Indian Air Force Test Pilot School

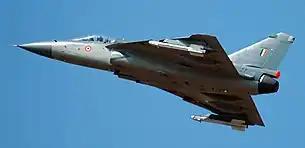
HAL Tejas being flown by ASTE Pilot.

Indian Air Force test pilots, along with a Flight Test Engineer, were killed when the second prototype Saras aircraft crashed and caught fire in an open field near Bangalore. A court of inquiry found that wrong engine relight drills given to the pilots caused the crash.